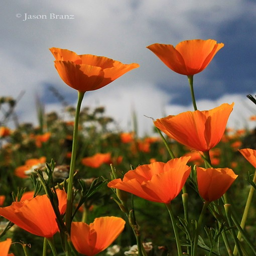
biological species ... i usually see this in fields more inland